Tom Lemming

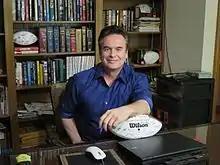
Tom Lemming

Tom Lemming is an American high school football recruiting analyst. Tom Lemming serves as the host of "The Lemming Report" on CBS Sports Network, the only national weekly high school football recruiting show. He is the editor of "The Tom Lemming Prep Football Report", considered by many to be "the bible" of college football recruiting.